Mohamed Tahir Ayala

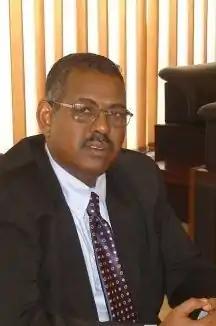
Ayala in 2011

Mohamed Tahir Ayala (born 1951) is a Sudanese politician who served as Prime Minister of Sudan from February to April 2019, making him the final Prime Minister to serve under President Omar al-Bashir. On 11 April 2019, he was deposed along with the other members of the government in the 2019 Sudanese coup d'état. He previously served as Minister of Roads and Bridges and later as the governor of Red Sea State (2005–2015) and Gezira State (2015–2019).